Albert Eloy (footballer, born 1892)

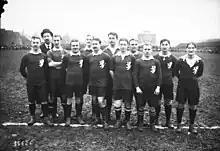
Eloy (sixth, from the left) with the Lions of Flanders selection on 4 January 1914.

When the USFSA joined the CFI in 1913, Eloy finally became eligible to play for the official French national team, making his debut on 9 March, in a friendly match against Switzerland at Geneva, scoring twice to help his side to a 4–1 win. On 4 January 1914, Eloy played for the so-called "Lions des Flandres", a regional scratch team representing Northern France, in a friendly against the Paris football team; he scored the opening goal in an eventual 3–1 win. This performance earned him his second selection for the national team, in a friendly against Belgium, but he remained an unused substitute.